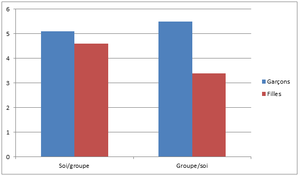
Effet du genre et de la condition expérimentale sur la perception de ses propres attitudes en sciences (1= peu doué-e
Les différences de genre en psychologie humaine se réfèrent aux différences observées entre hommes et femmes dans les domaines habituellement étudiés dans cette discipline par le biais de méthodes scientifiques.